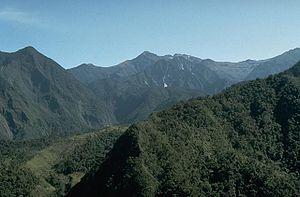
L'Atacazo est un volcan à une dizaine de kilomètres au sud-ouest de Quito. Il n'est pas en activité actuellement.